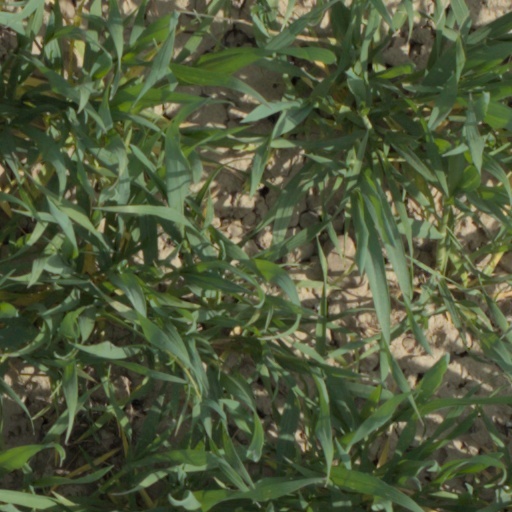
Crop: wheat